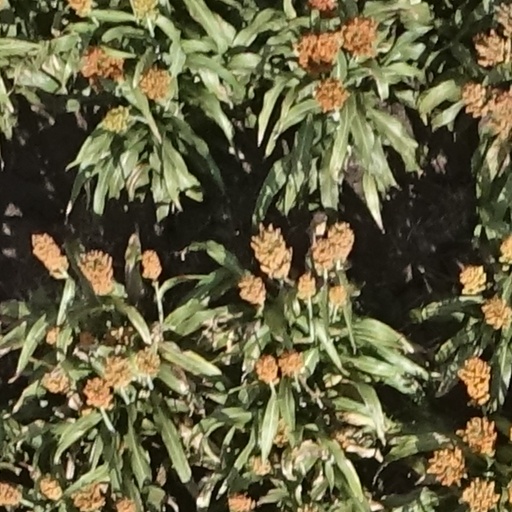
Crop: sorghum